Brazilian battleship São Paulo

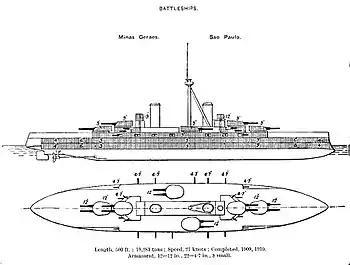
Line drawing of a "Minas Geraes"-class battleship

, the lead ship, was laid down by Armstrong on 17 April 1907, while "São Paulo" followed thirteen days later at Vickers. The news shocked Brazil's neighbors, especially Argentina, whose Minister of Foreign Affairs remarked that either "Minas Geraes" or "São Paulo" could destroy the entire Argentine and Chilean fleets. In addition, Brazil's order meant that they had laid down a dreadnought before many of the other major maritime powers, such as Germany, France or Russia, and the two ships made Brazil the third country to have dreadnoughts under construction, behind the United Kingdom and the United States.